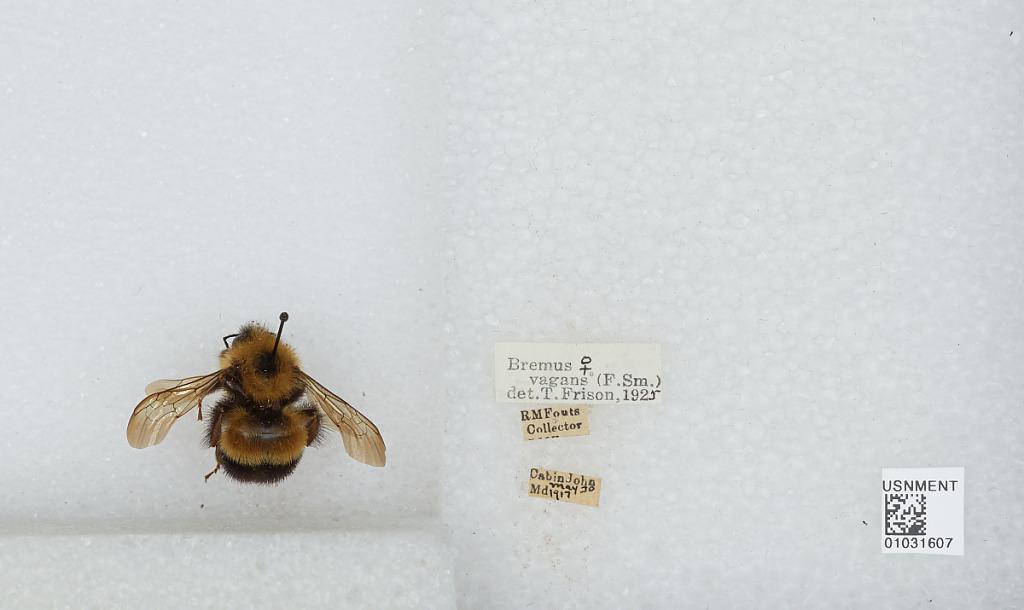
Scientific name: Bombus (Pyrobombus) vagans vagans Smith
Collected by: R. Fouts
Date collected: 1917-5-30
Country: United States
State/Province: Maryland
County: Montgomery
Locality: Cabin John
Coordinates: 38.975, -77.1592
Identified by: Frison, T.